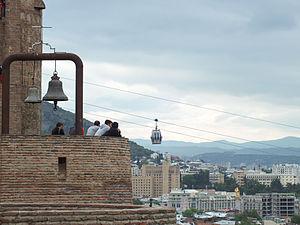
Tbilissi est la capitale de la République de Géorgie, sur les rives de la rivière Koura.